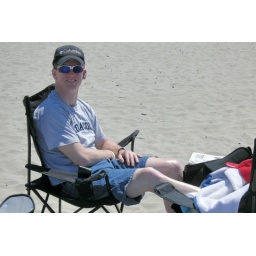
stuck in chair at beach